Luigi Centoz

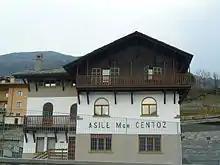

In 1946 he donated a building in his home town for use as a nursery school and childhood education center. It is named for him.